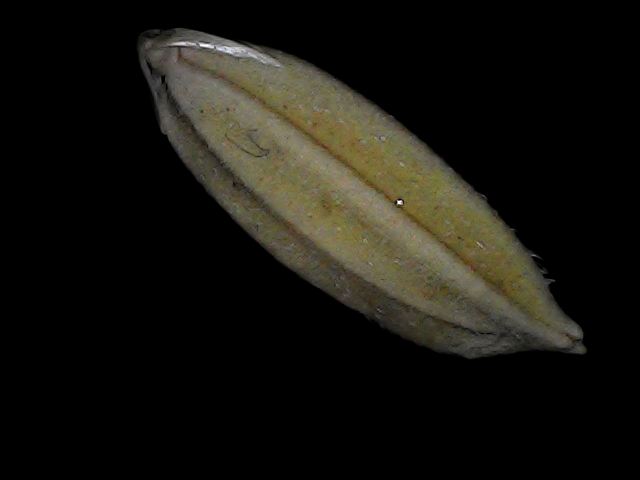
Rice variety: Bd72